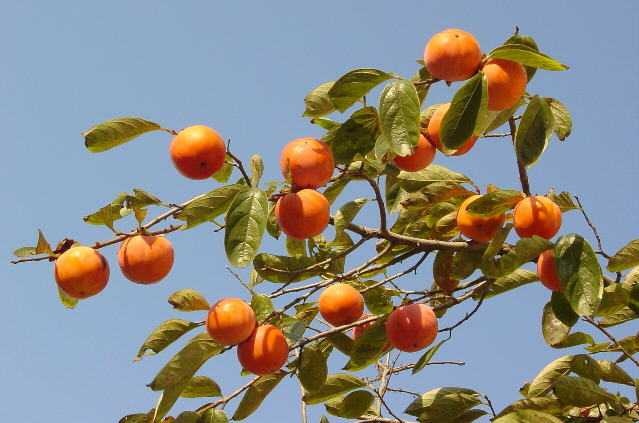
Label: Orange